Clayton Henry

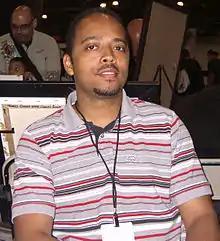
Henry at the New York Comic Con in Manhattan, October 10, 2010

Clayton Henry is an American comic book artist, known mostly for his work for Marvel Comics. His first known works were providing the art on "Nine Rings of Wu-Tang" and "Area 52", and has since worked on such series as "Exiles", "Alpha Flight", "New X-Men: Hellions", "", and currently "Uncanny X-Men".